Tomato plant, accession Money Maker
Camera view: bottom (45 deg); turntable rotation: 150 degrees
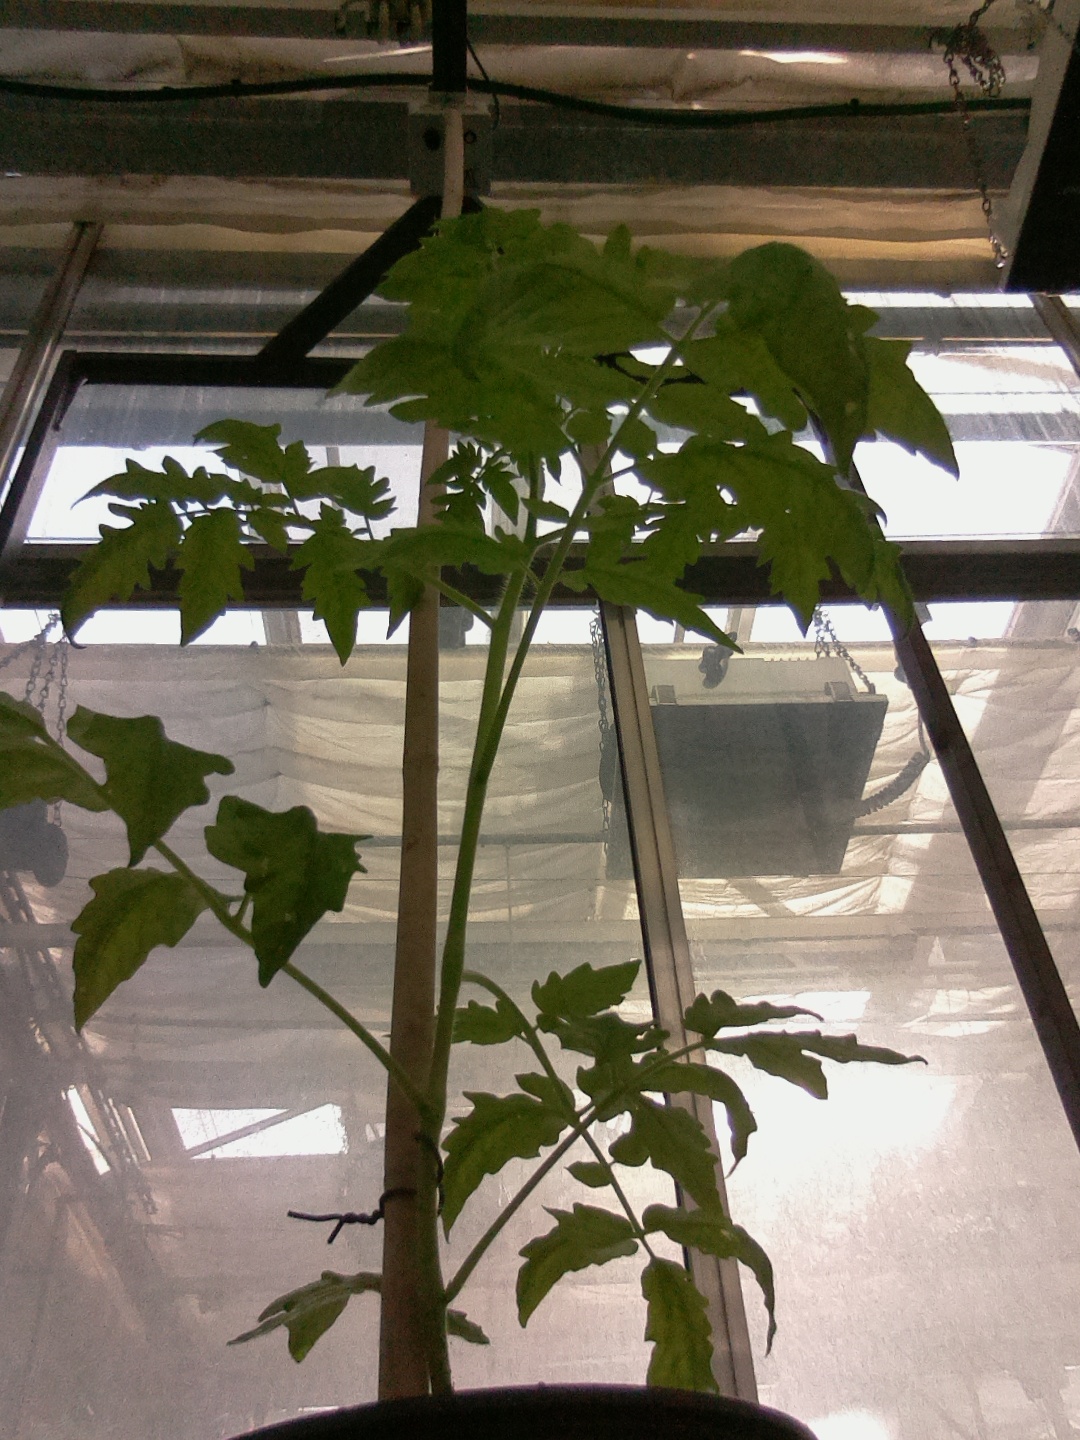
BBCH growth stage 14: 8 of true leaves visible